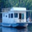
Label: ship